Point Prim Light Station

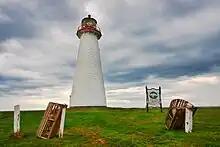

The Point Prim Lighthouse is a lighthouse on Prince Edward Island, Canada. It is located at the end of Point Prim Road, also known as Route 209.